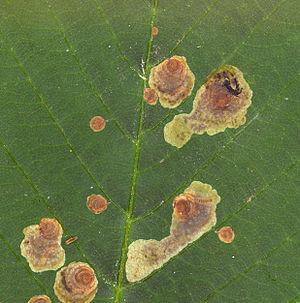
taches de mineuse (Cameraria ohridella) sur feuille de marronnier
Mineuse ou insecte mineur est un nom vernaculaire ambigu désignant en français principalement des larves de mouches ou de papillons qui creusent dans les feuilles des galeries, entre les deux épidermes du limbe, formant ce que l'on appelle une mine en consommant le parenchyme chlorophyllien. Mais ce nom générique peut faire aussi référence par extension à n'importe quel insecte mineur foliaire. Il en existe de très nombreuses espèces dont certaines seulement possèdent le nom usuel de « mineuse » en français. Ce sont des asticots de Diptères phytophages ou des chenilles de Lépidoptères. La géométrie de la mine et la disposition du « frass » permettent en général une détermination précise du ravageur. L'excavation s'élargit au fur et à mesure de leur croissance. Ces larves sont en général monophages.
Le marronnier commun, marronnier d'Inde ou marronnier blanc est un arbre de la famille des Hippocastanaceae. Il est parfois appelé châtaignier de mer, marronnier faux-châtaignier ou châtaignier des chevaux.